Samuel Burris

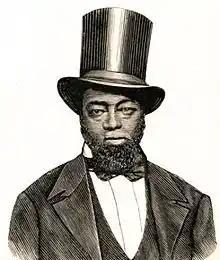
Burris, c. 1850

Samuel D. Burris (October 14, 1813 – December 3, 1863) was a member of the Underground Railroad. He had a family, who he moved to Philadelphia for safety and traveled into Maryland and Delaware to guide freedom seekers north along the Underground Railroad to Pennsylvania.